Ipetu-Ijesa

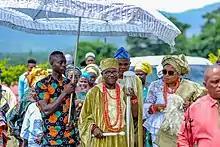
Oba Samson Adeleke Agunbiade III.

The origin of Ipetu-Ijesa, like the earliest history of most other world societies, is shrouded in mystery but can be constructed through oral tradition. The first official history of Ipetu-Ijesa was compiled by the Ipetu Improvement Union (or IMU) in response to the order of the then Divisional Officer, who wanted to find out the roots of the incessant fighting between the Ìjeṣàs. This attempt was very short and was printed as a pamphlet. However, a major work was done by one of the sons of the land, Mr. J.O. Ogunjulugbe, in his outstanding book "The History of Ipetu-Ijesa", which was first published in 1975. The short history written in this article is adapted from this book.